Reclining Figure (Lincoln Center)

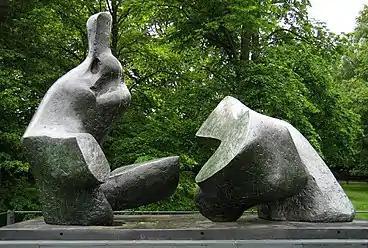
"Two Piece Reclining Figure No.5 1963-4" at Kenwood House in 2005

Moore's ideas for the sculpture may have been inspired by a flint stone, and he probably worked on some early clay or plaster maquettes in 1962 to develop his ideas, although none have been identified from those that survive. Two of the maquettes were increased in scale to create half-size plaster working models, each supported by an armature. Moore worked on the surface of the working models with chisels and other tools. The completed plaster models were painted a dark colour, and placed in a pond at his home and studio at Perry Green, Hertfordshire. Moore selected one working model (LH 518) for the Lincoln Center commission, and the other became "Two Piece Reclining Figure No.5 1963-4" (LH 517).